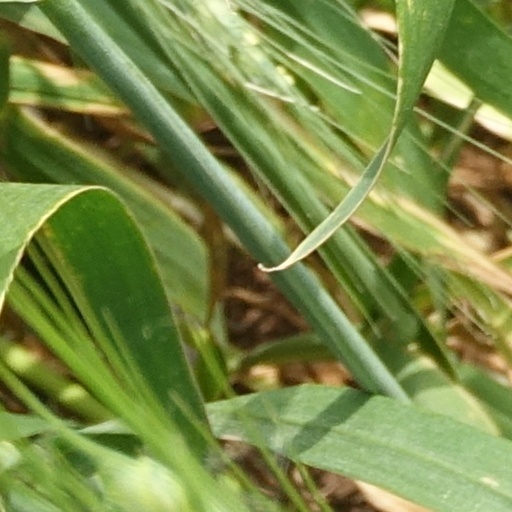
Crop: wheat